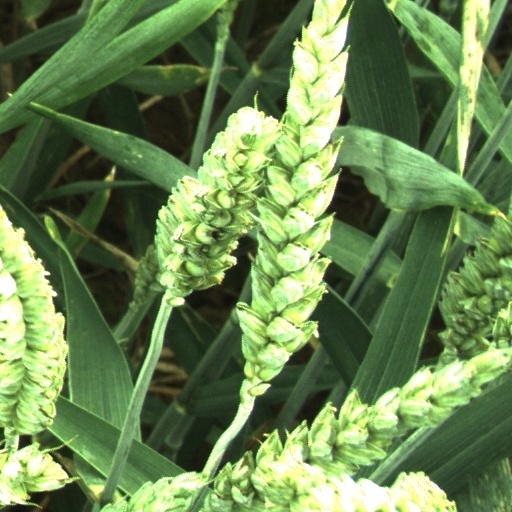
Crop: wheat